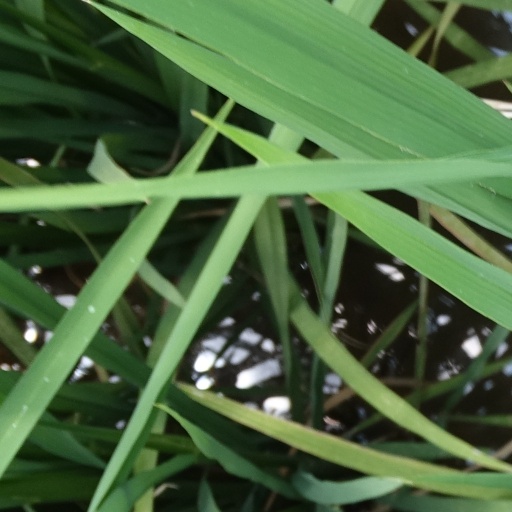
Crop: rice